Ludger Lemieux

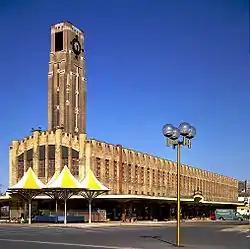
Atwater Market.

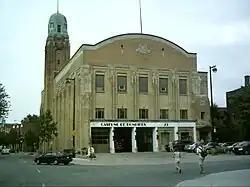
Saint-Henri fire hall.

Ludger Lemieux (February 9, 1872 – October 27, 1953) was a Quebec architect who designed a number of notable Art deco structures in Montreal's Saint-Henri district. While he often worked in partnership with Joseph-Honoré MacDuff, his best-known structure, the Atwater Market, was designed not with MacDuff but with his son Paul M. Lemieux.